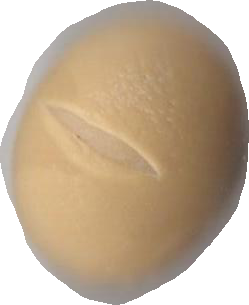
Variety: Grobogan